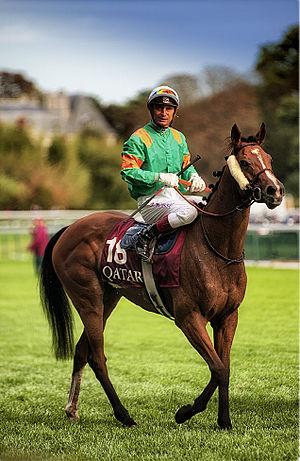
Gérald Mossé, né le 3 janvier 1967 à Marseille, est un jockey français.